Ibn Saud

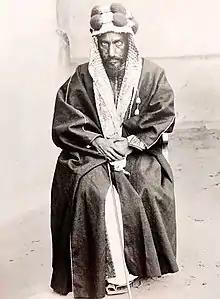
Ibn Saud's father, Abdul Rahman bin Faisal Al Saud, last Emir of Nejd

The Al Saud family had been a power in central Arabia for the previous 130 years. Under the influence and inspiration of Wahhabism, the Saudis had previously attempted to control much of the Arabian Peninsula in the form of the Emirate of Diriyah, the First Saudi State, until its destruction by an Ottoman army in the Ottoman–Wahhabi War in the early nineteenth century.